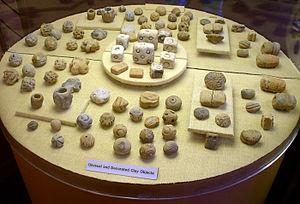
Poverty Point, connu pour ses constructions de tertres, est un site archéologique situé dans le nord-est de la Louisiane dans le Sud des États-Unis. Aujourd’hui, il se trouve à environ 25 km de l’actuelle rive occidentale du Mississippi, près du village d’Epps, dans la Paroisse de Carroll Ouest. Le nom « Poverty Point » est celui de la plantation sur laquelle fut découvert le site archéologique en 1873. Par extension, la culture de Poverty Point désigne la culture précolombienne de cette région qui se caractérise par l’aménagement de monticules en terre. Depuis 1962, le lieu est protégé et accueille des visiteurs. Les tertres monumentaux de Poverty Point sont inscrits au patrimoine mondial de l'UNESCO depuis 2014.